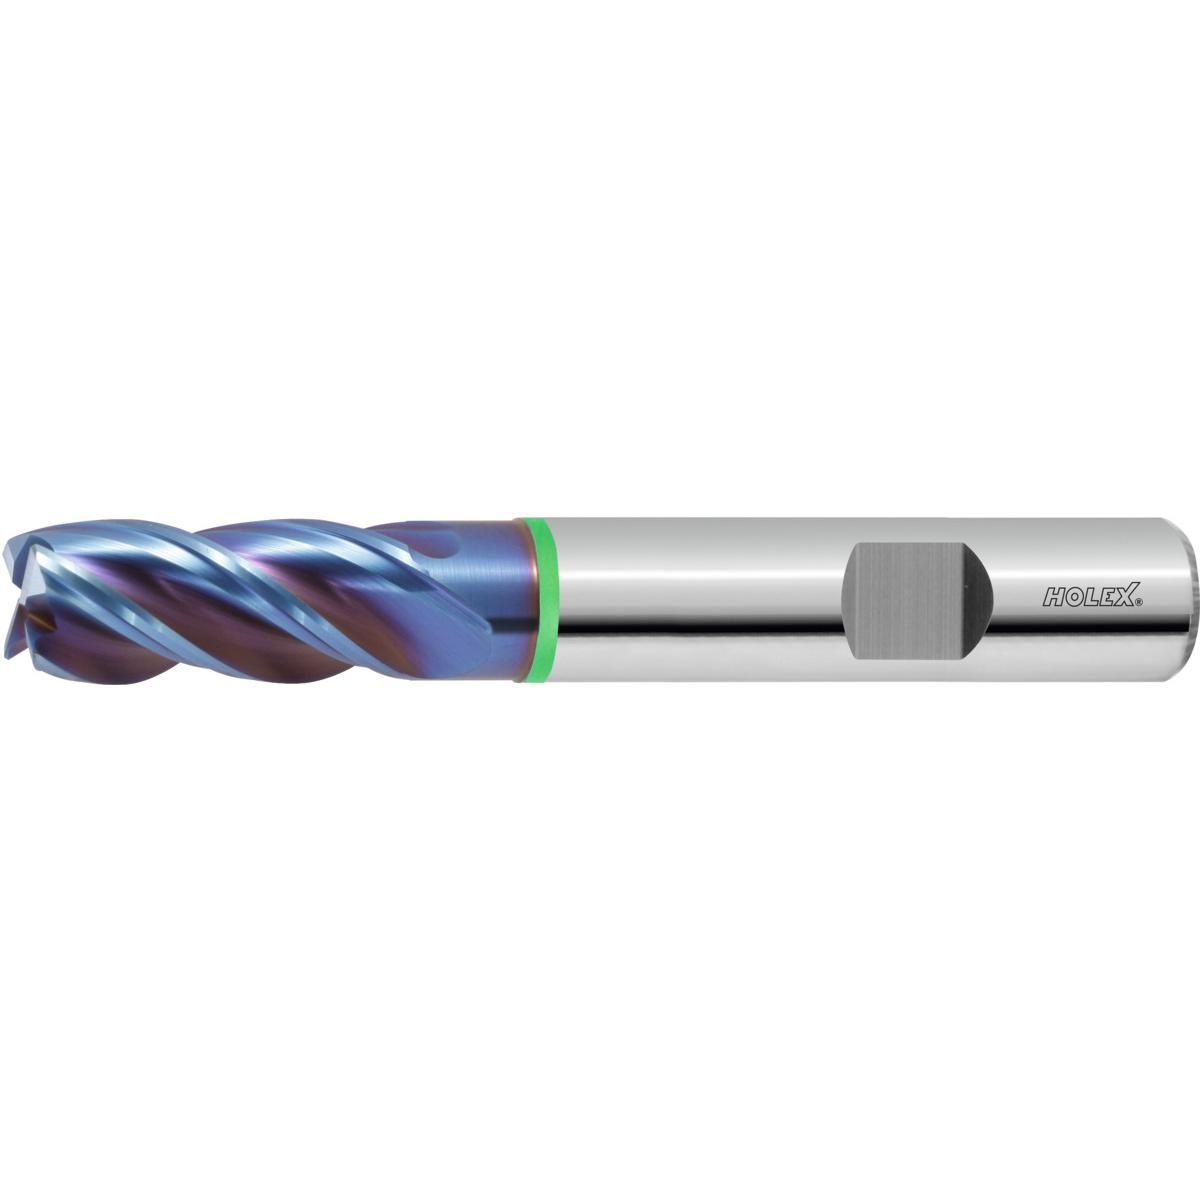
DAO PHAY NGÓN 4MM HỢP KIM TIXSI HPC HOLEX 203044 4
Version: For roughing and finishing. Up to 1. 5×D into solid material at very high feed rates with smooth cutting action. Advantage: Optimised flute form, eccentric relief ground, wide chip space. Thông tin kỹ thuật
Brand: HOLEX
Category: Hardware > Tools > Drills > Augers > Hand Augers